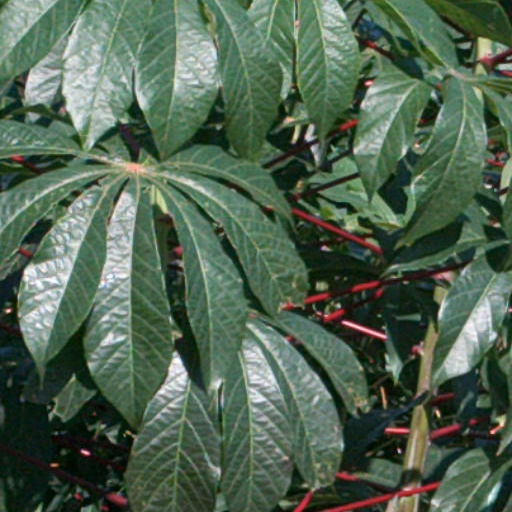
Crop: cassava